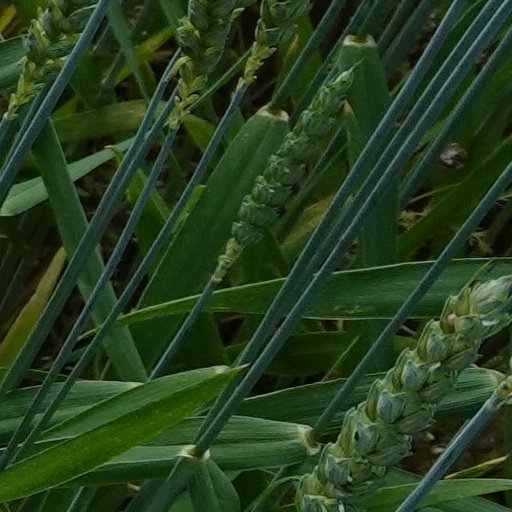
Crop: wheat